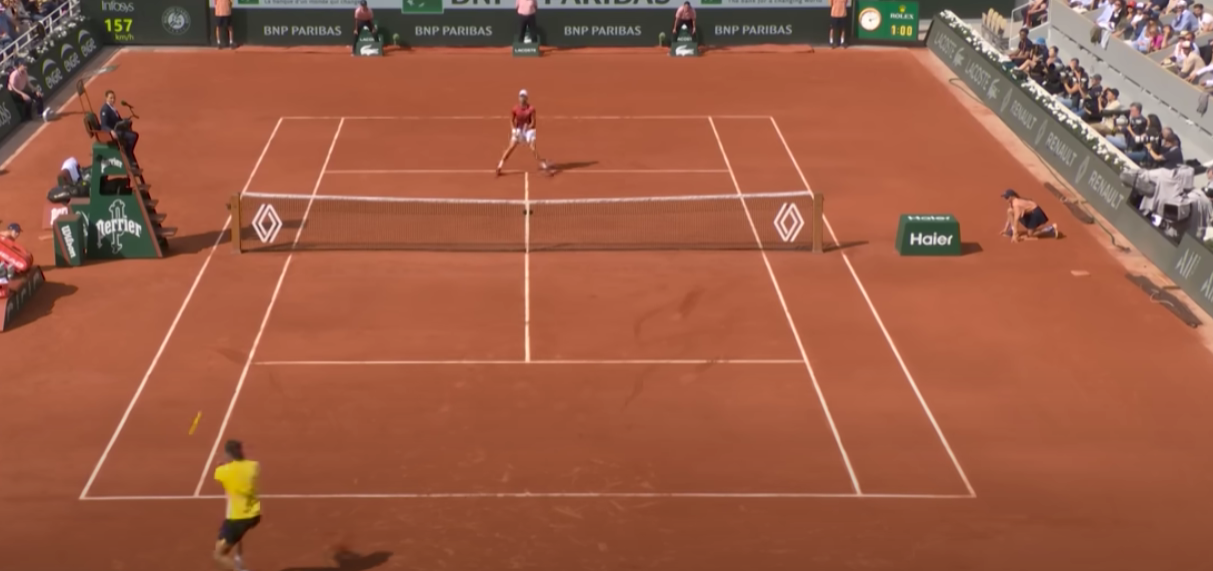
Tennis player A is at the baseline of the tennis court and tennis player B is at the T-zone of the tennis court.